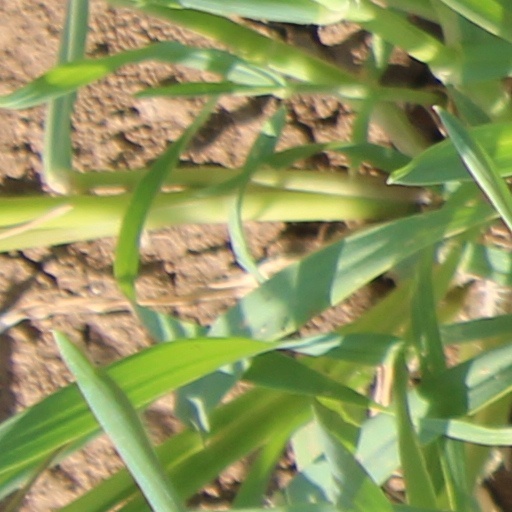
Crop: wheat